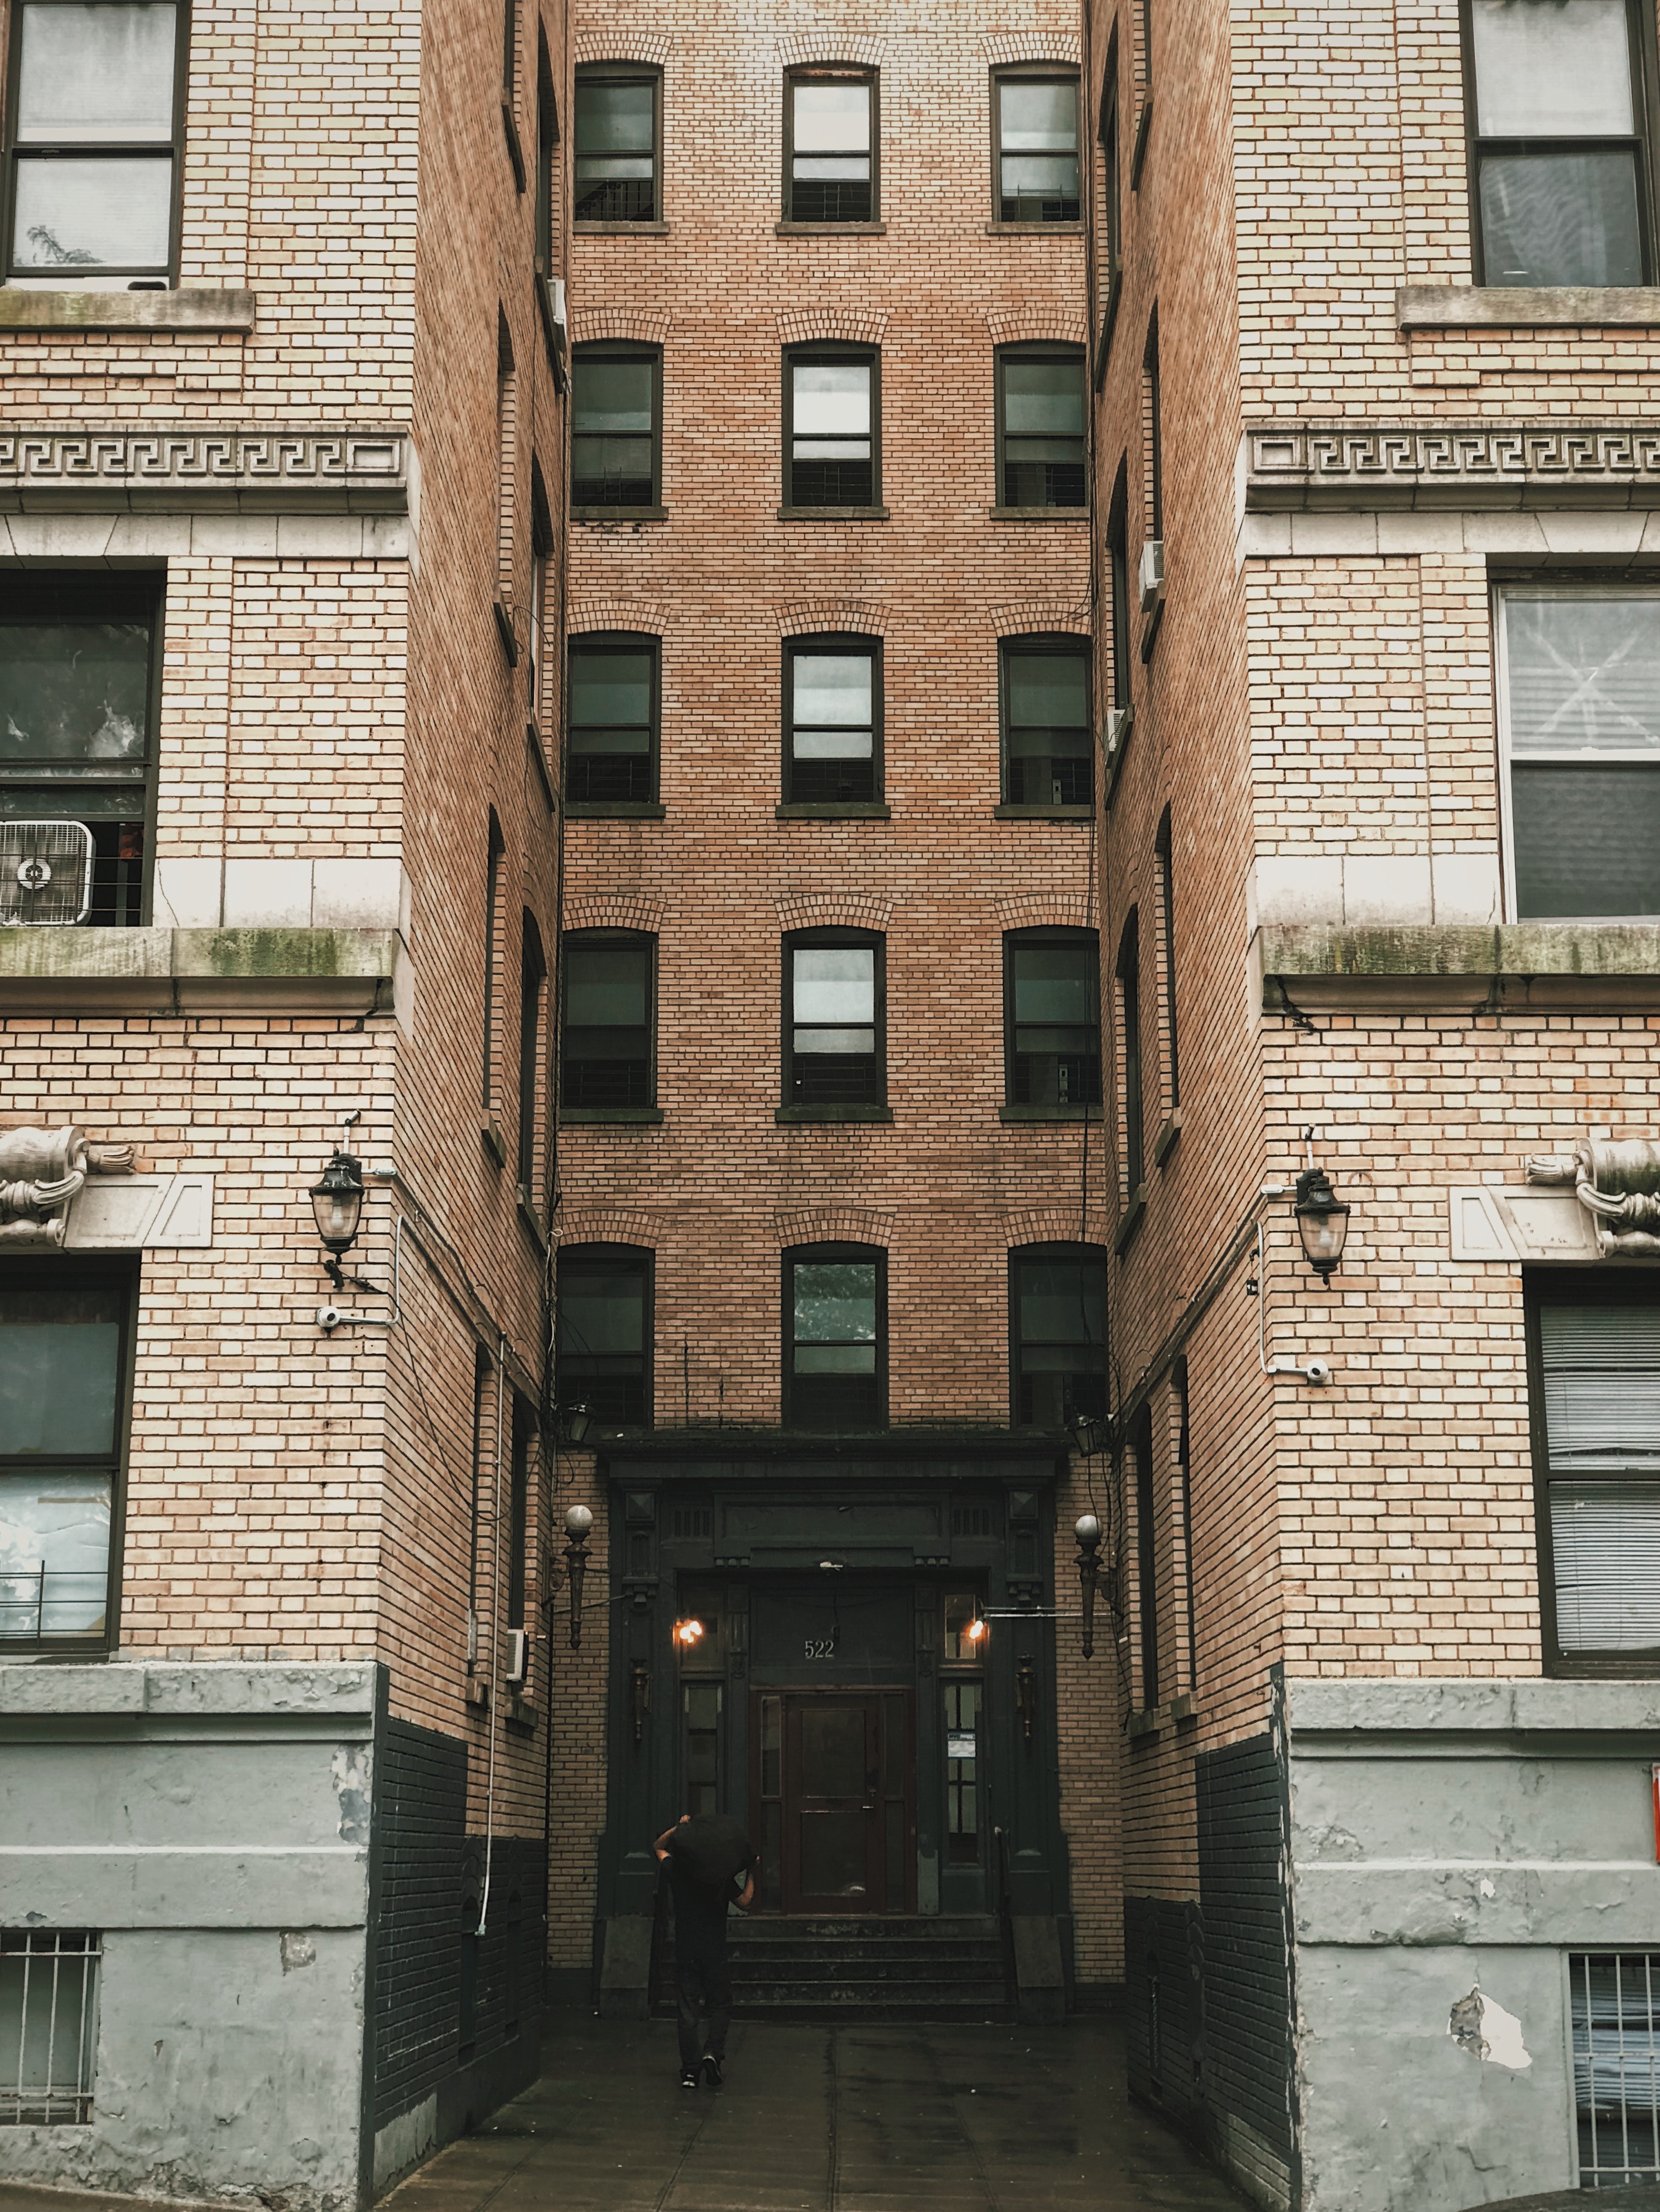
architecture, neighbourhood, building, property, urban area, brickwork, apartment, wall, brick, town, street, facade, house, window, alley, infrastructure, Material property, room, real estate, city, home, road, residential area, door, symmetry